Zangley Dukpa

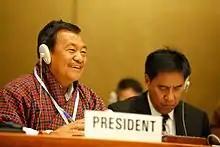
Zangley Dukpa in 2012

Zangley Dukpa (born 2 February 1950) is a Bhutanese politician who has been a Bhutan Peace and Prosperity Party (DPT) member of the National Assembly of Bhutan from 2013 to 2018. He also served as Minister of Health of Bhutan.